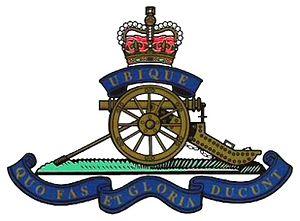
Comte Gueorgui Pavlovitch Ignatiev, dit George Ignatieff est un diplomate canadien d'origine russe.
Le Régiment royal d'artillerie, communément connu sous le nom d'Artillerie royale, est l'arme de l'artillerie de l'armée de terre britannique. Son personnel est surnommé les Artilleurs. Malgré son nom, le Régiment royal d'artillerie est composé de seize régiments.
1st Field Artillery Regiment, RCA (Halifax-Dartmouth) ou 1st Fd Arty Regt, traduisible par « 1ᵉʳ Régiment d'artillerie de campagne, ARC, » est une unité de la Première réserve des Forces canadiennes faisant partie du 36 Canadian Brigade Group dans le secteur de l'Atlantique de la Force terrestre sous le Commandement de la Force terrestre. La mention « RCA » dans le nom du régiment signifie Royal Canadian Artillery ou Artillerie royale canadienne. Le nom du régiment peut être écrit sans cette mention. Le régiment est basé dans les Halifax Armouries, traduisible par « Armuries Halifax », à Halifax dans la province de la Nouvelle-Écosse.